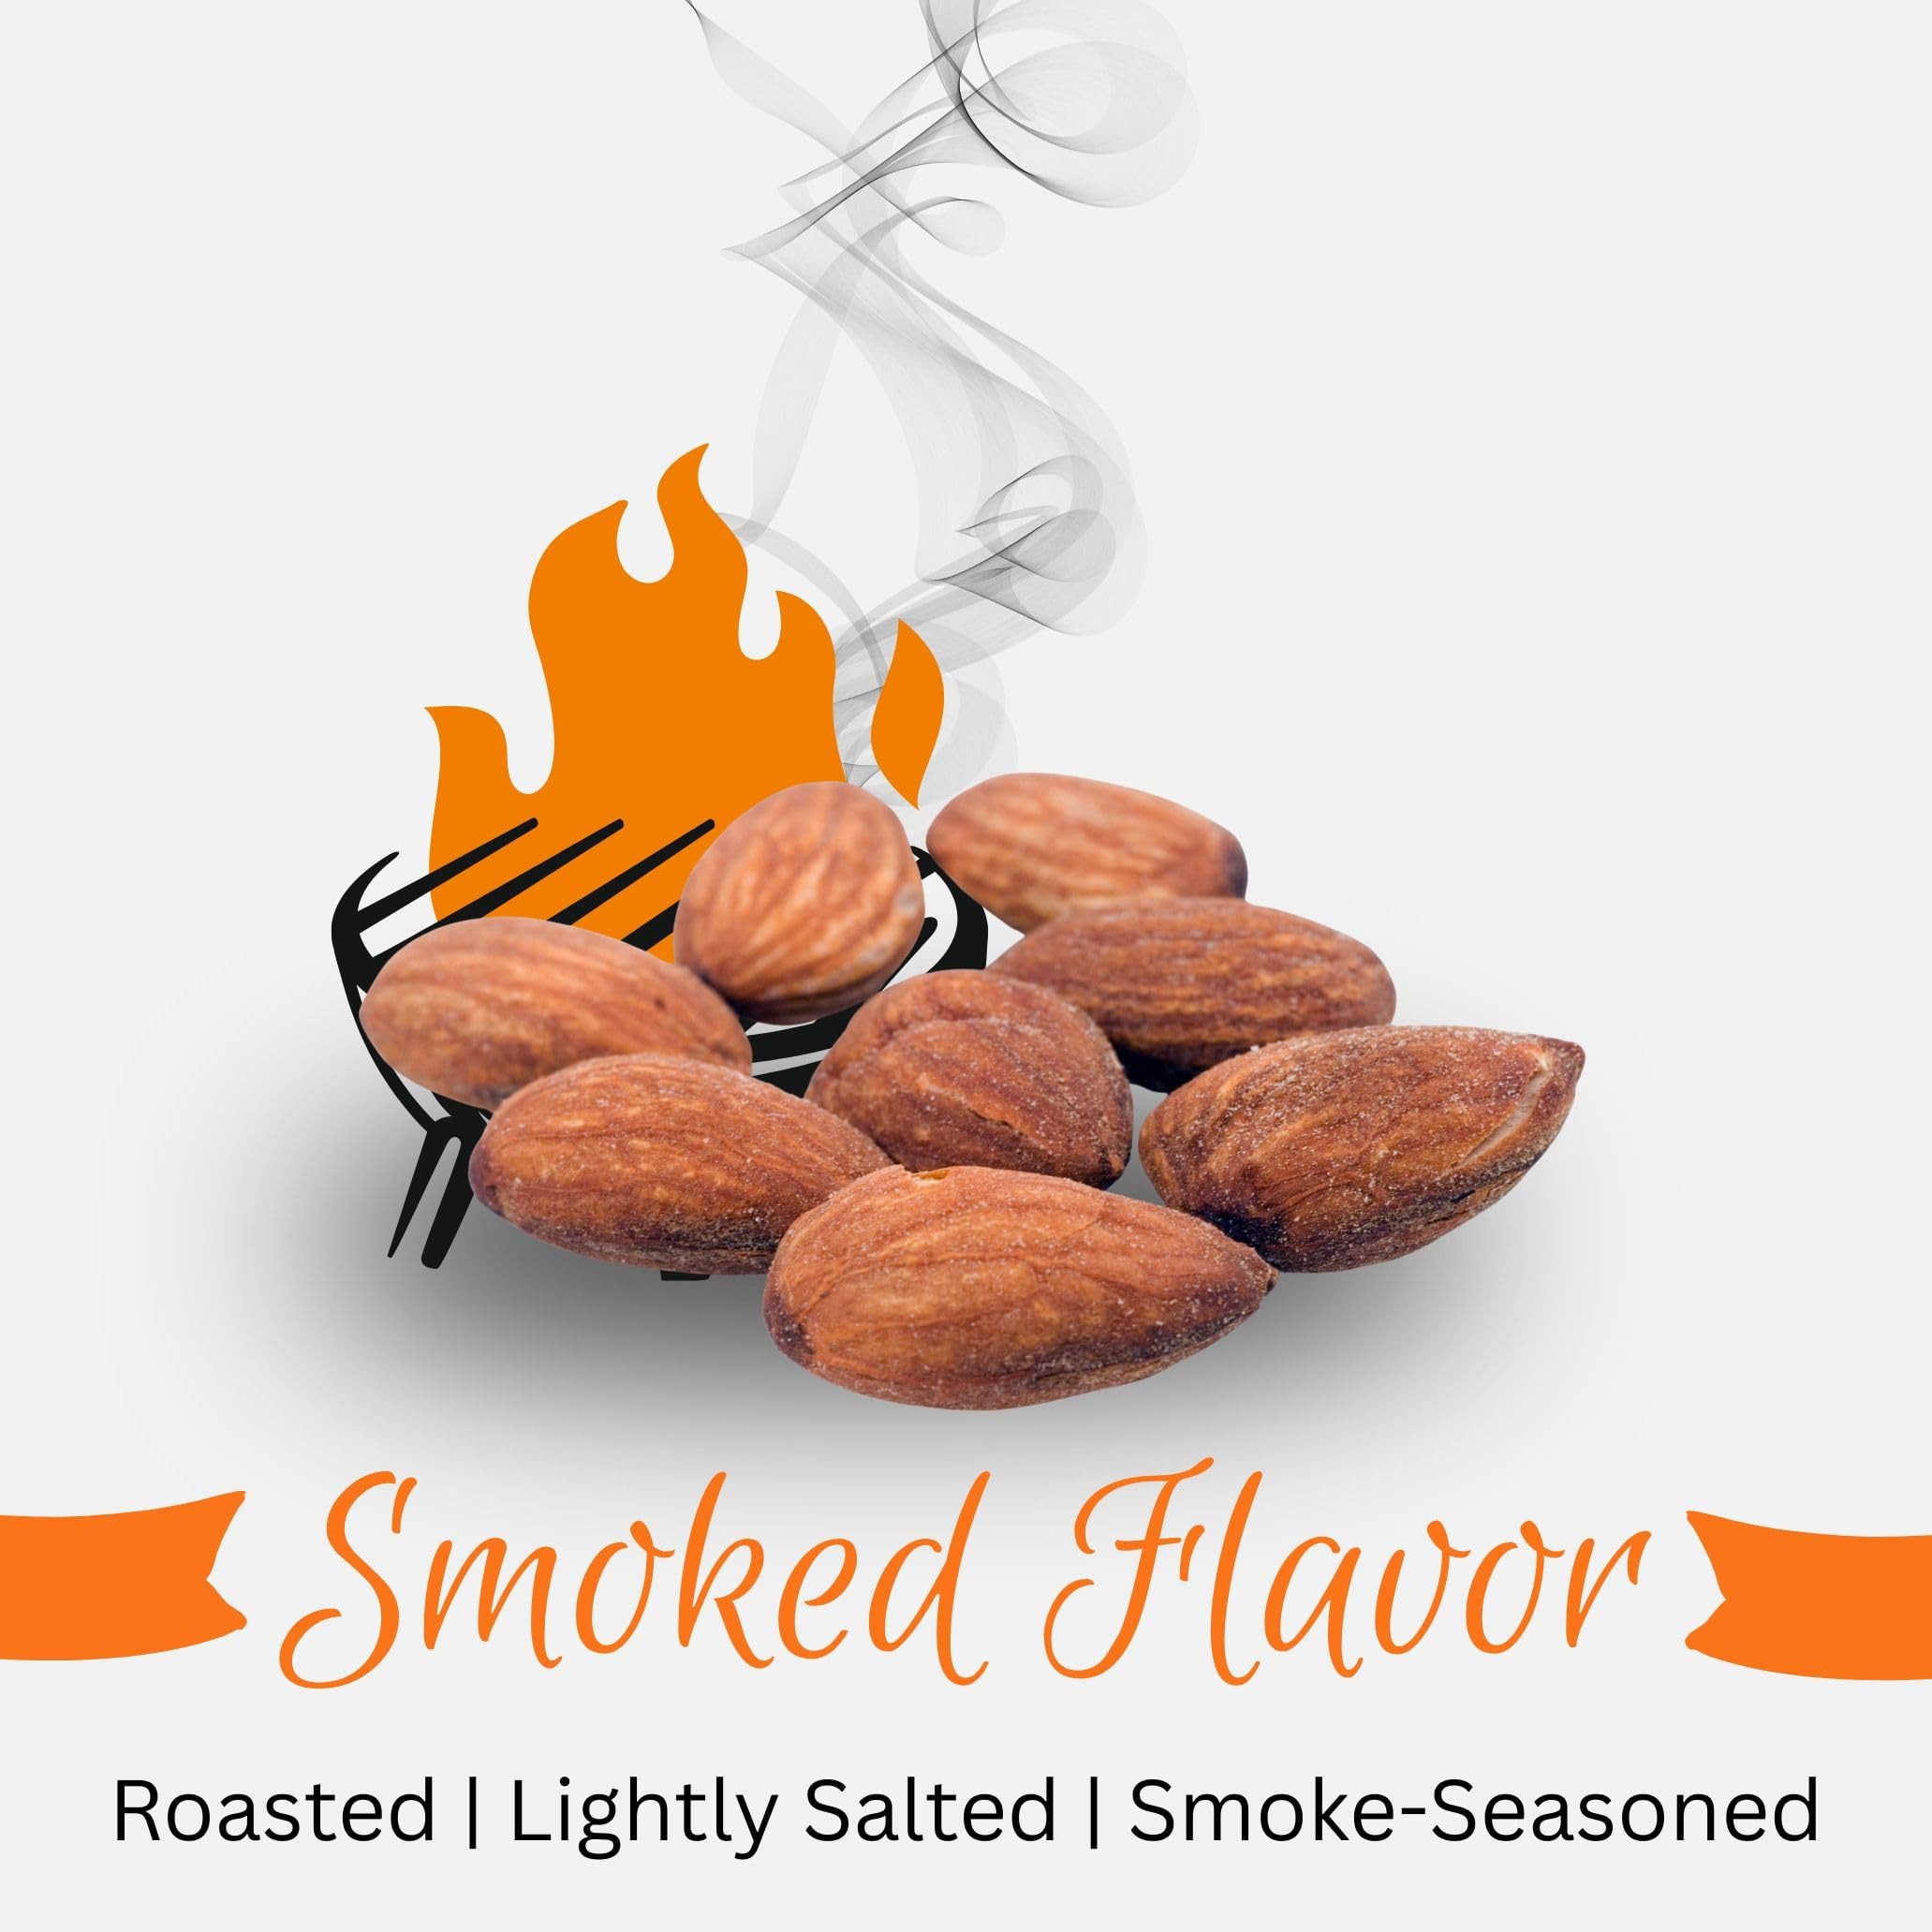
Item Name: Smoked Style Almonds by Its Delish, 1 lb Bag
Bullet Point 1: PREMIUM Delicious and Fresh Smokehouse Style Almonds Roasted & Salted
Bullet Point 2: VALUE SIZE One, two, Four, five & Ten Pounds Bulk bag Its Delish brand
Bullet Point 3: TASTE & HEALTH Fresh, tasty and healthy, rich source of minerals and vitamins
Bullet Point 4: ENERGY SNACK Great energy boost for snacking at home, office, on the go, parties and any occasion
Bullet Point 5: QUALITY Certified Kosher OU Parve Made in the USA Shipped to you fresh!
Product Description: <p></p><b>Smoked Style Almonds by Its Delish </b> <p></p> Gourmet great tasting freshly roasted and salted smoke flavored almonds. Made from fresh high quality whole shelled almonds. California almonds are subject to pasteurization by law. Currently there are two main methods being used to pasteurize the almonds. One uses steam to sanitize the nuts, while the other uses the chemical propylene oxide, aka PPO, which is considered a possible carcinogen. Most conventional almond growers pasteurize their almonds using PPO. It's Delish raw almonds are proudly steam treated and not PPO treated. These will be awesome for your daily snacking crave and upcoming occasion as well. Enjoy!<p></p><b>About It's Delish!</b> <p></p>It's Delish was established in 1992 and is located in North Hollywood, California. It's Delish is a food manufacturer and distributor who produces over 500 gourmet food products including licorice, sour belts, taffies, caramels, Jordan almonds, chocolates, nuts, fruits, trail mixes, spices, and the spice blends. It's Delish also produces organics and all natural products. We give you the opportunity to order from the factory direct!<p></p>It’s Delish! prides itself on the four pillars that are at the foundation of everything we do.<p></p>Innovation Quality Value Service
Value: 16.0
Unit: Ounce

Price: 22.99